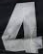
Number: 4